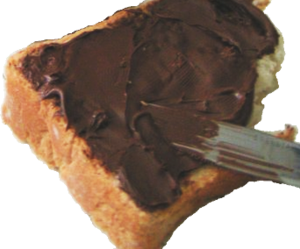
Ferrero est une entreprise agroalimentaire italienne, créée en 1946 par Pietro Ferrero à Alba en Italie, spécialisée dans la confiserie et connue par des produits phares tels que Nutella, Kinder, Ferrero Rocher, Mon Chéri et Tic Tac.